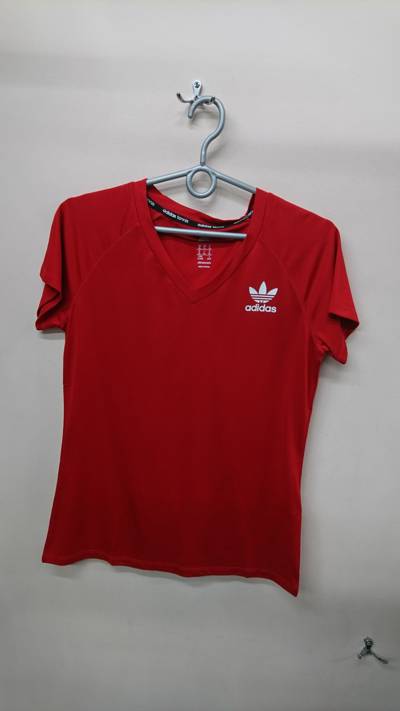
Waste category: clothes